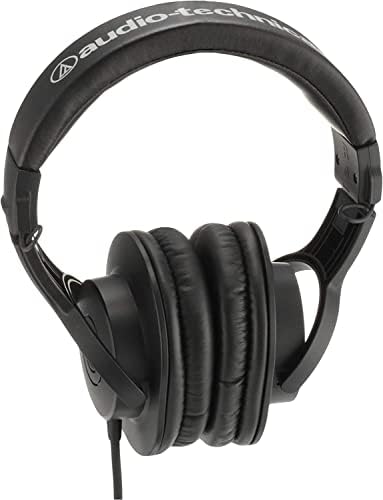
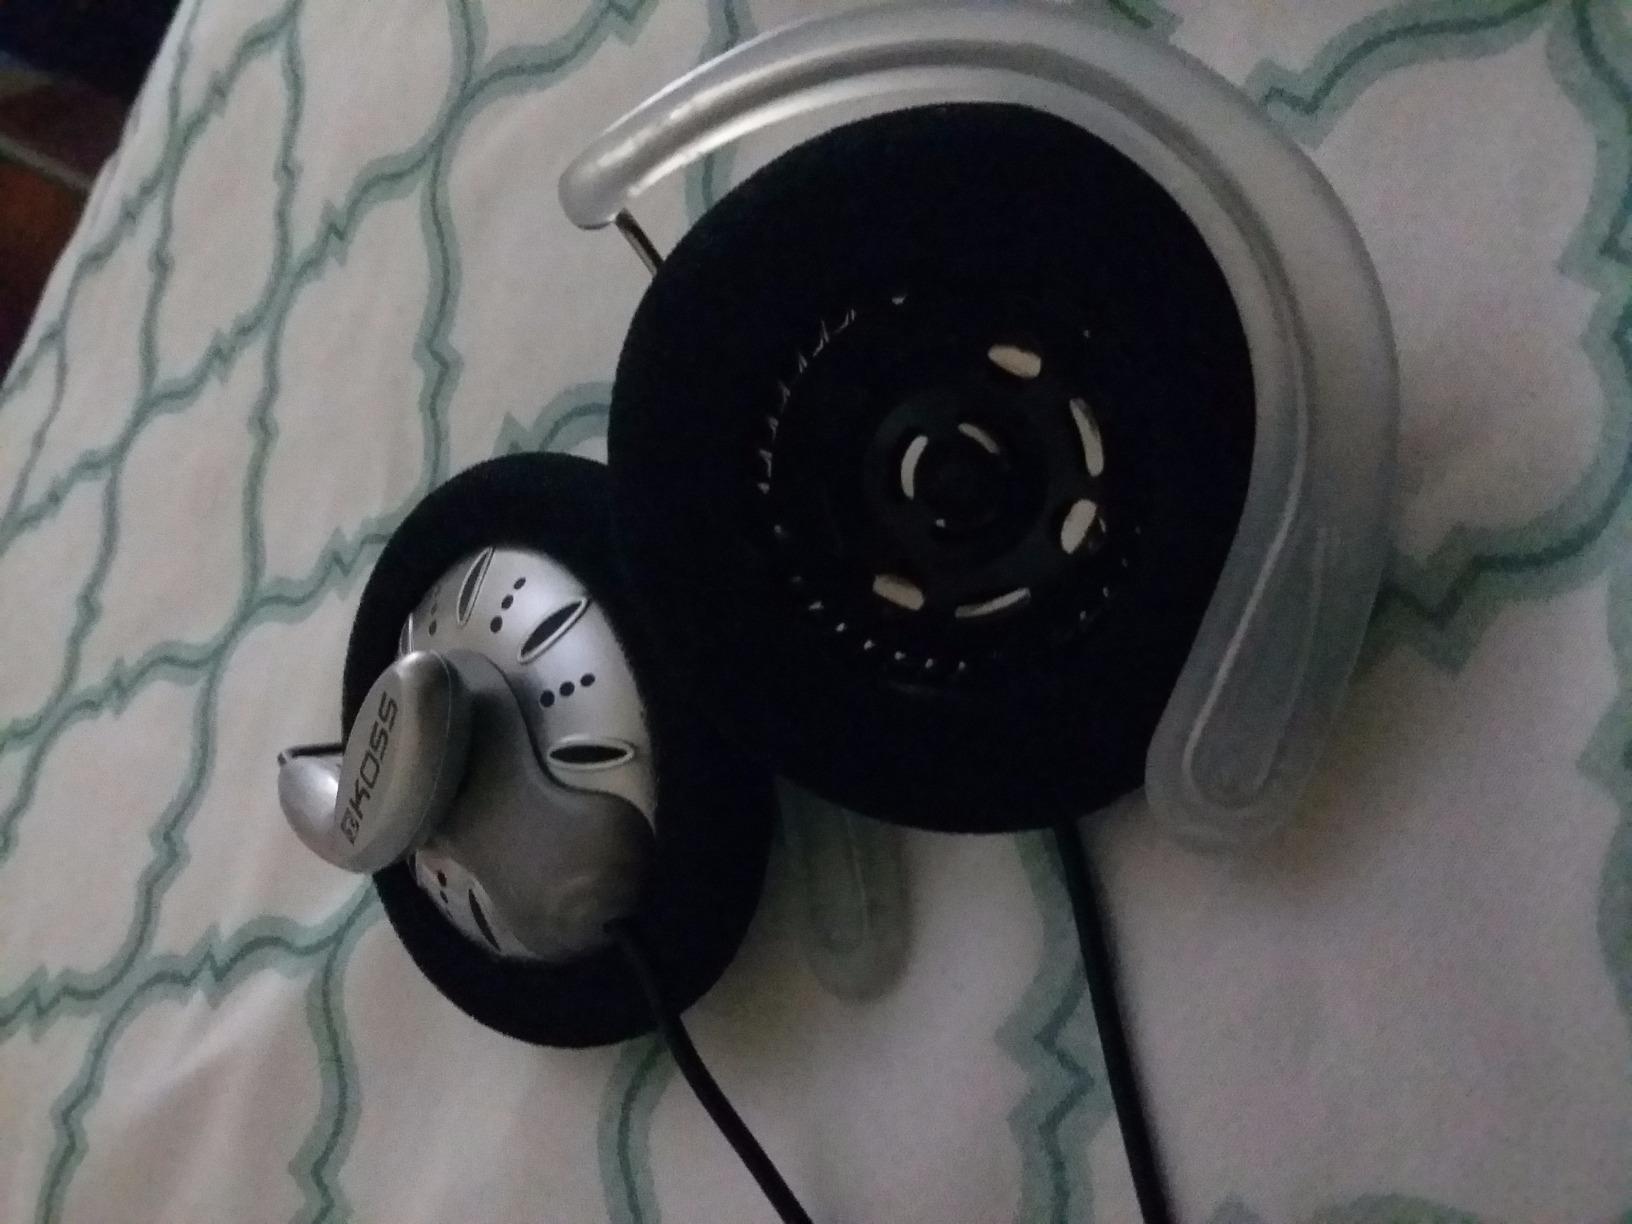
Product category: headphones
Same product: no